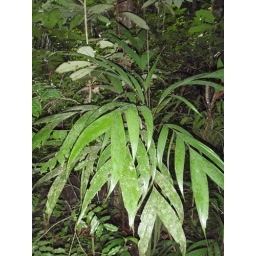
The palms used in roof building